Describe the emotion expressed in this image:  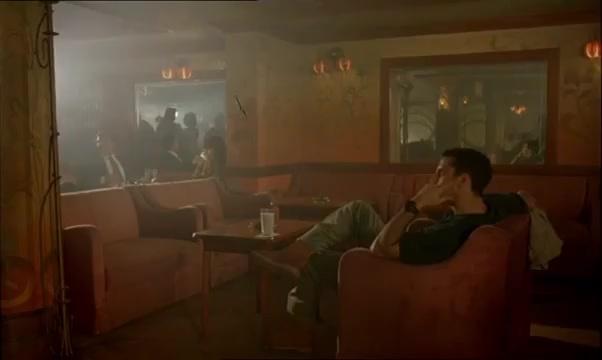
This person displays Suffering, valence and arousal with low intensity.